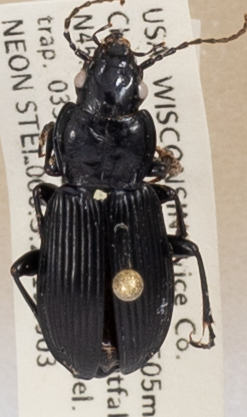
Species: Pterostichus melanarius melanarius
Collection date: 2019-09-03
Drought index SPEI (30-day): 0.694
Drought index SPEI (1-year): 2.09
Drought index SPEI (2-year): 1.28